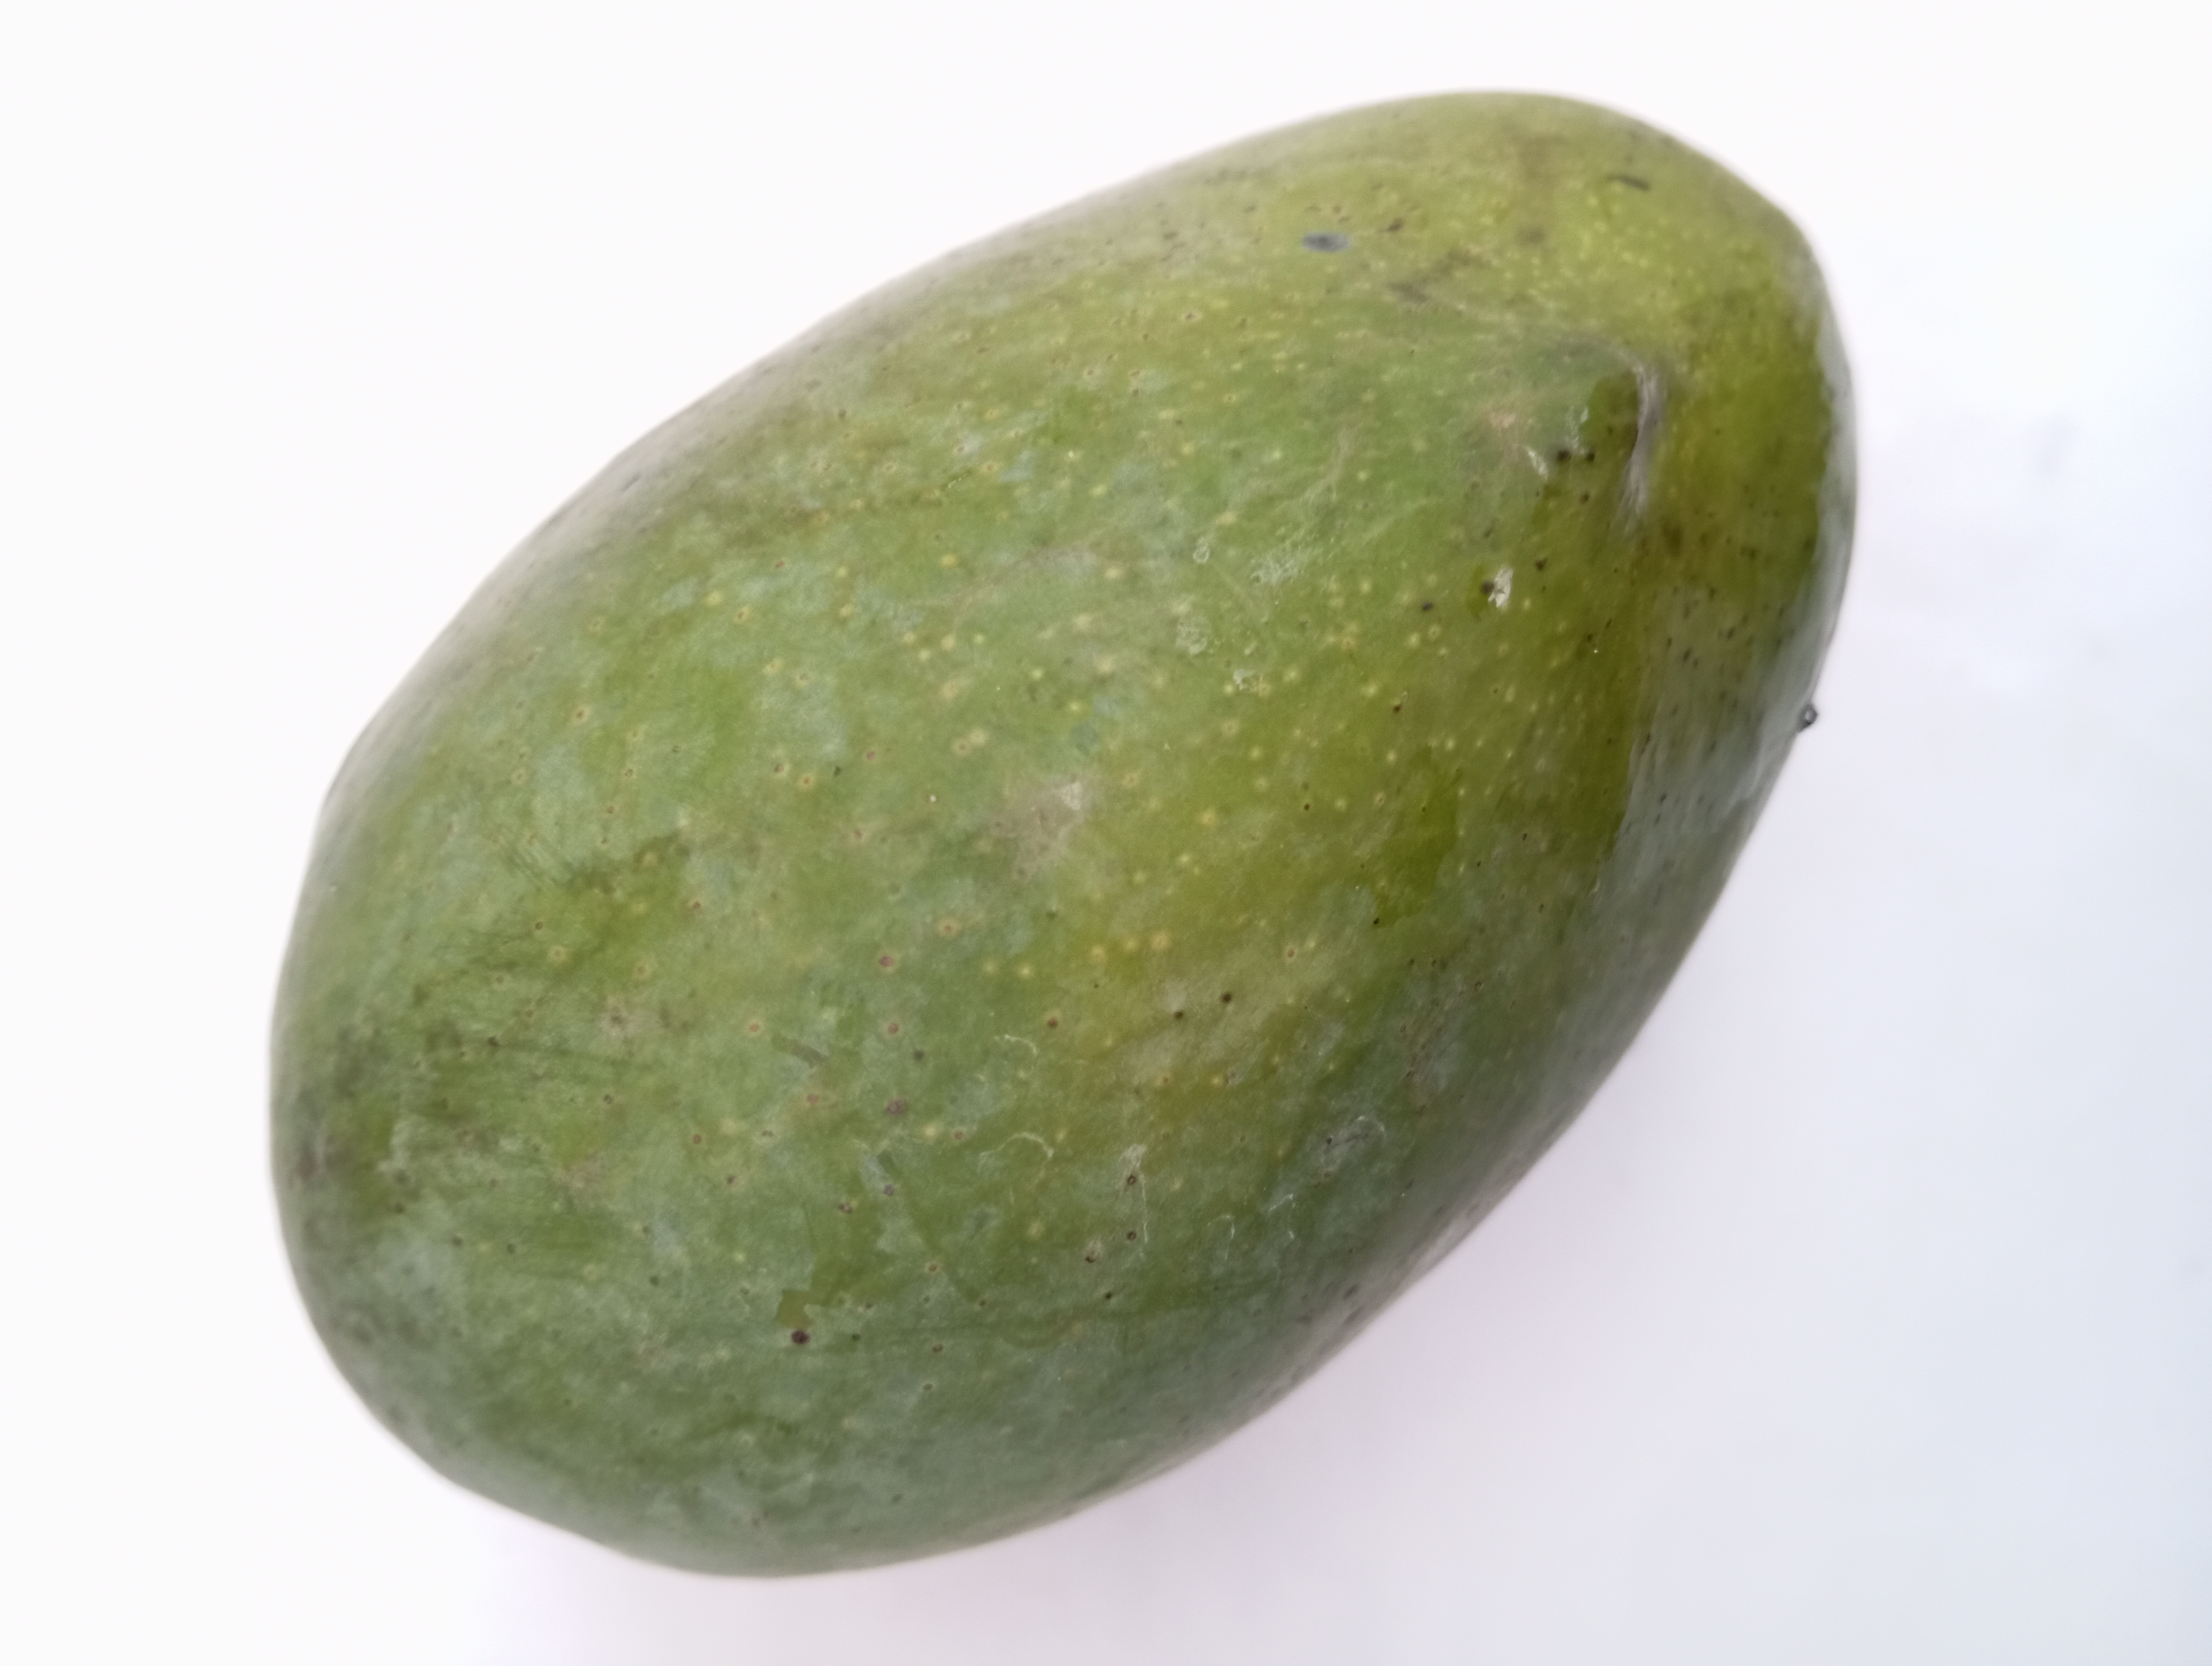
Mango variety: Bari 4